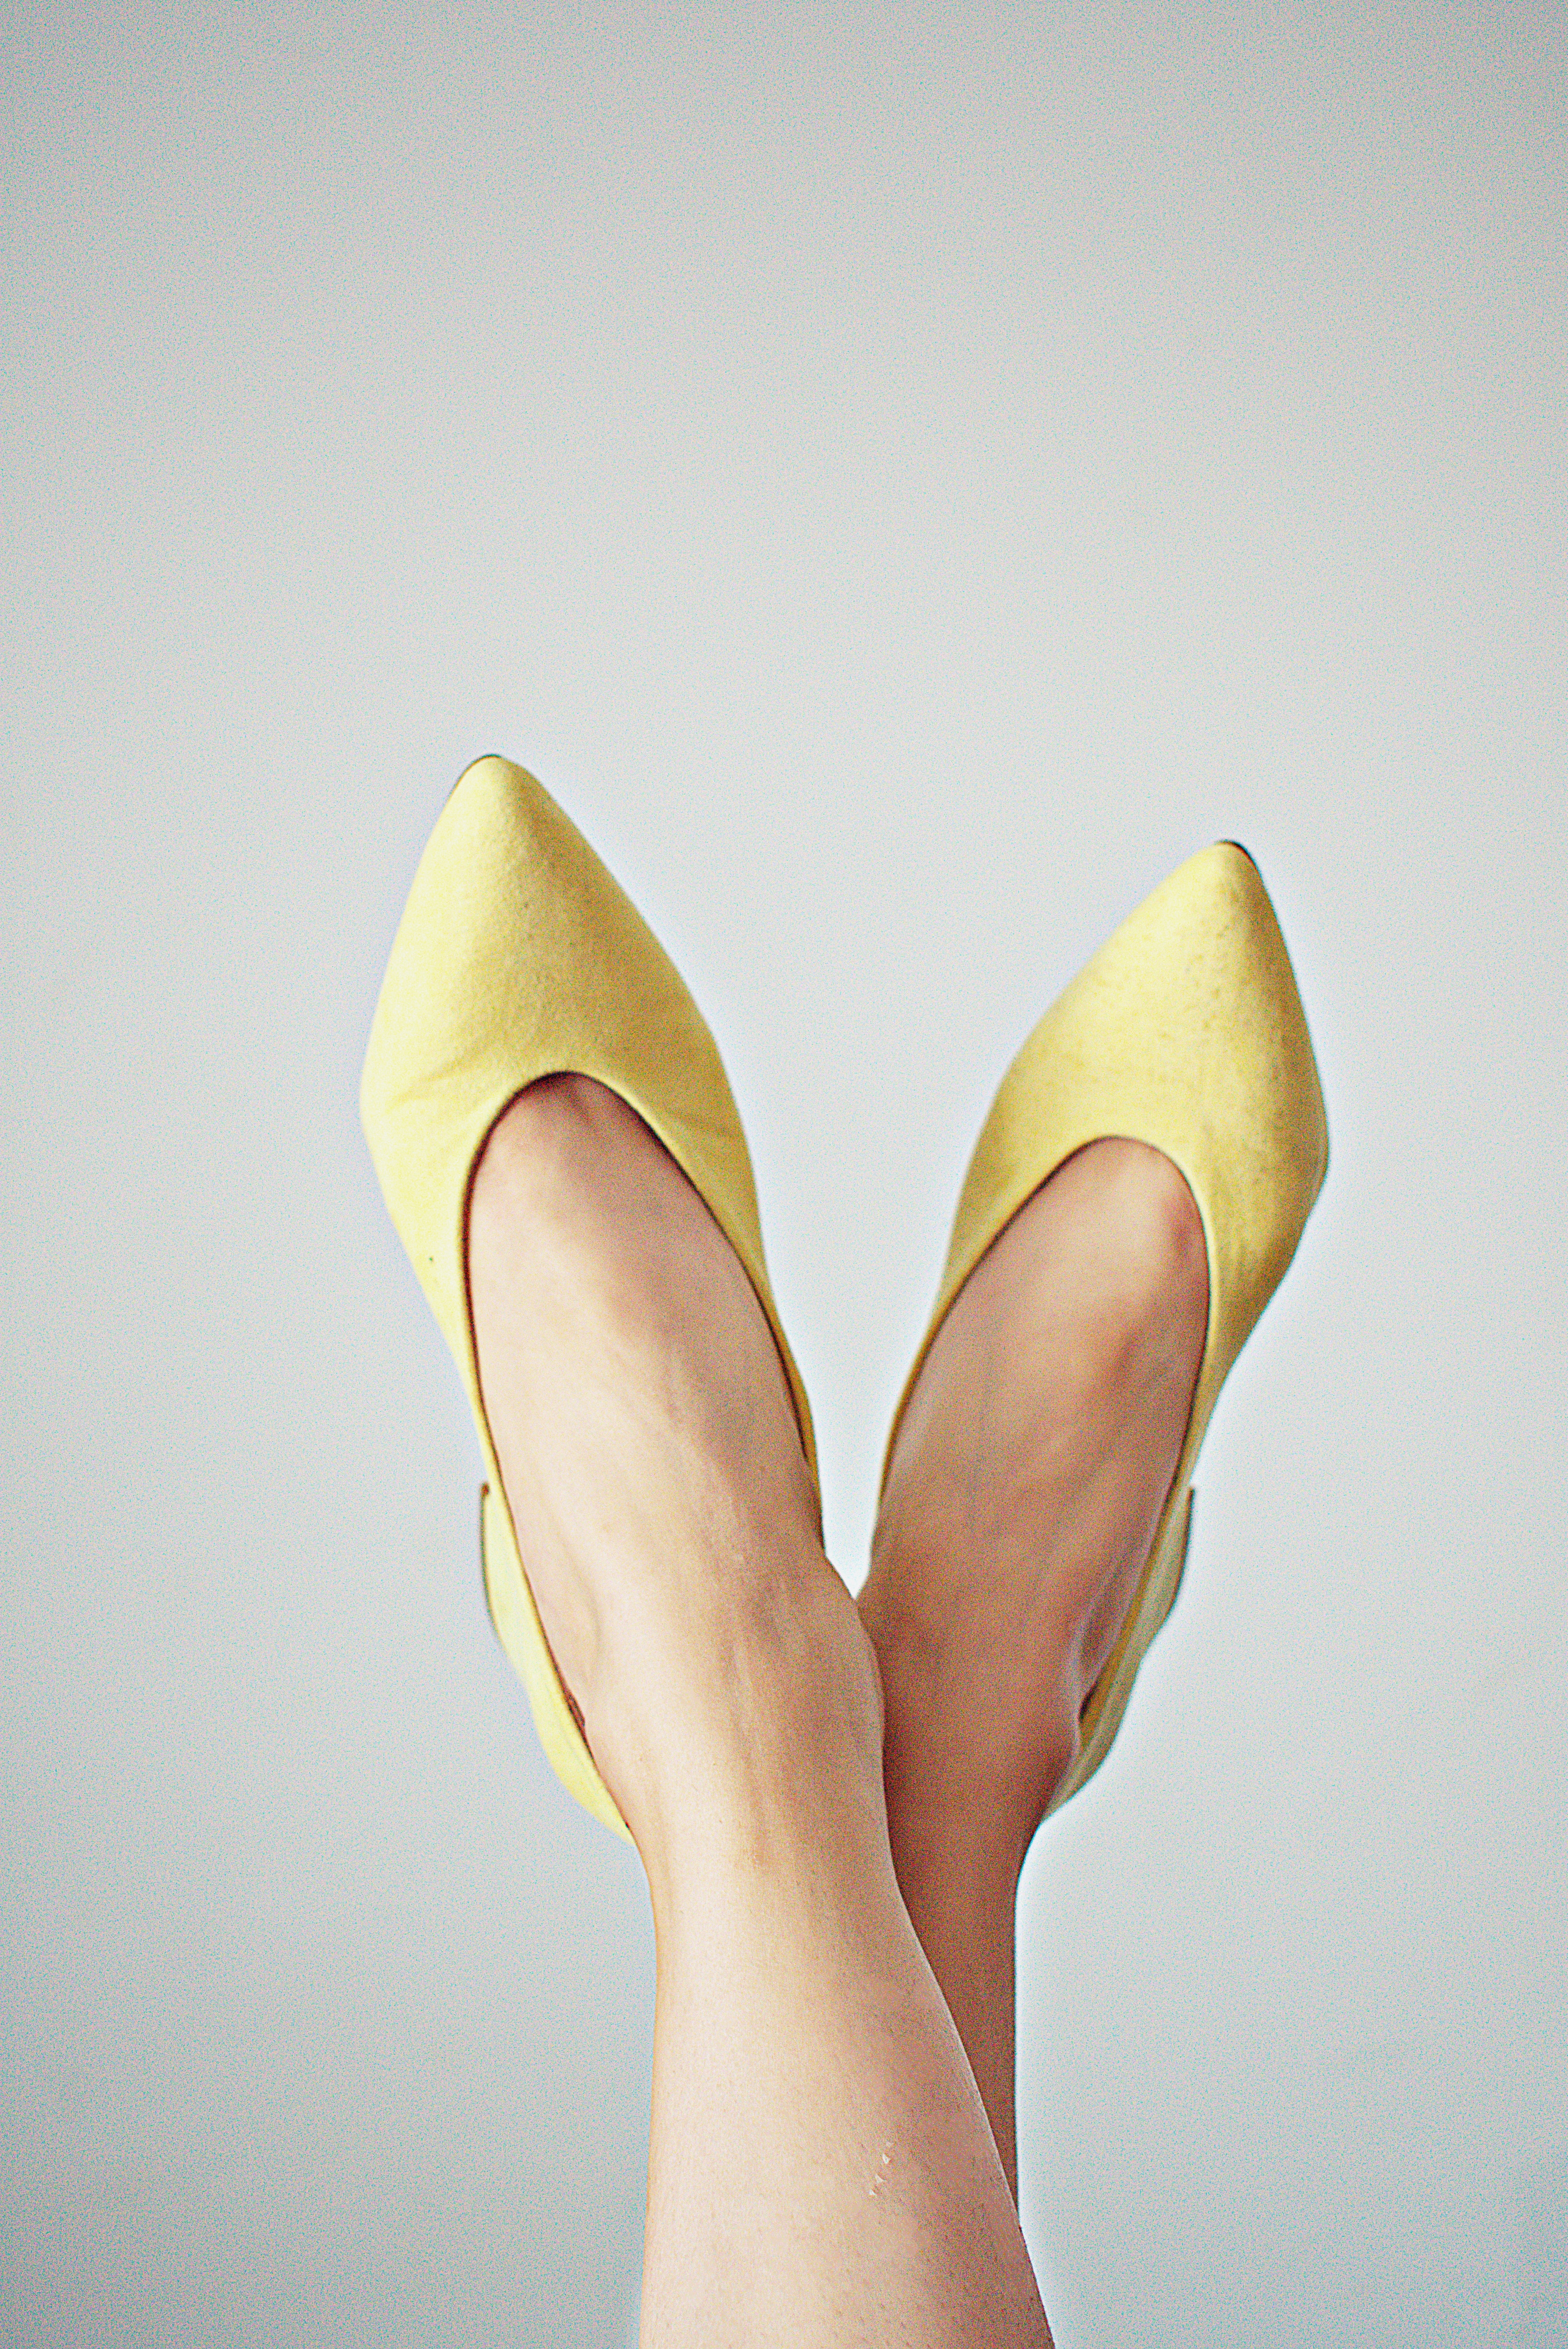
human leg, footwear, leg, yellow, joint, skin, shoe, tan, thigh, knee, ballet flat, ankle, human body, foot, calf, beige, high heels, finger, peach